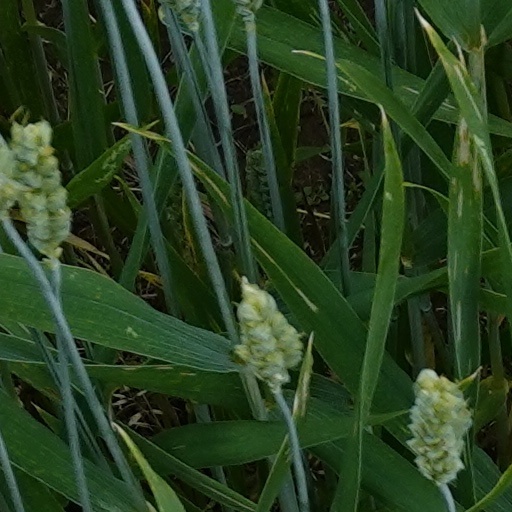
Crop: wheat